Galaxy Fight: Universal Warriors

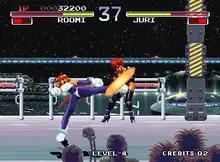
Gameplay screenshot featuring a match between Roomi (left) and Juri (right) fighting each other.

Though "Galaxy Fight" is similar to Sunsoft's later game "Waku Waku 7" (which uses the same engine), the games have few elements in common (one of them being the mid-boss, Bonus-Kun). The players choose one of eight characters and travel among the in-game solar system to defeat the opponents inhabiting each of the planets before they get the chance to fight Felden and settle their personal scores with him.